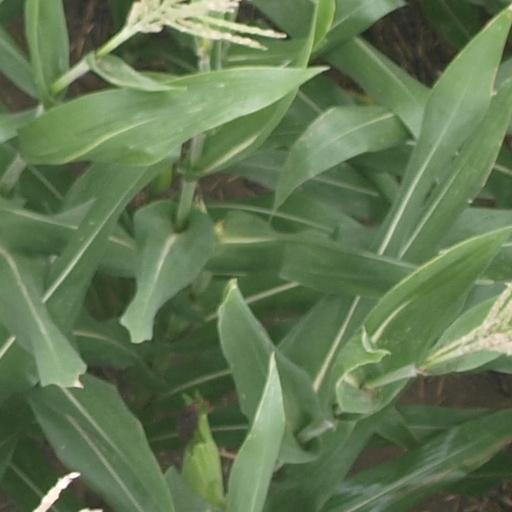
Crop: maize; corn